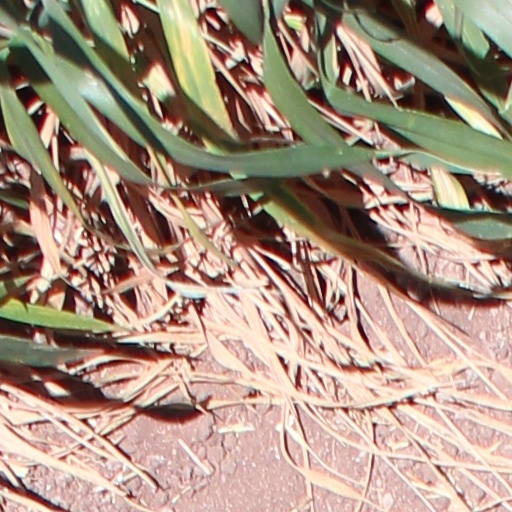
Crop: wheat